Epigenome editing

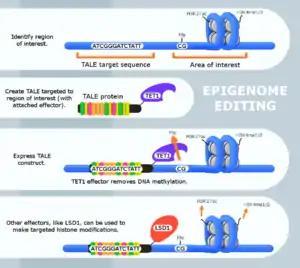
A visual overview of how TALE proteins are used for epigenome editing

Epigenome editing or epigenome engineering is a type of genetic engineering in which the epigenome is modified at specific sites using engineered molecules targeted to those sites (as opposed to whole-genome modifications). Whereas gene editing involves changing the actual DNA sequence itself, epigenetic editing involves modifying and presenting DNA sequences to proteins and other DNA binding factors that influence DNA function. By "editing” epigenomic features in this manner, researchers can determine the exact biological role of an epigenetic modification at the site in question.